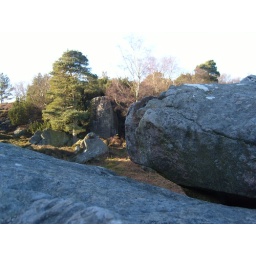
rock in trees